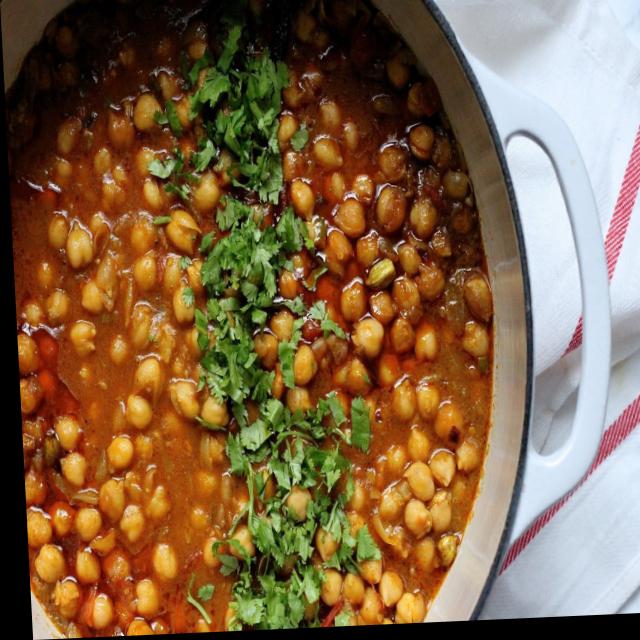
Dish: chole